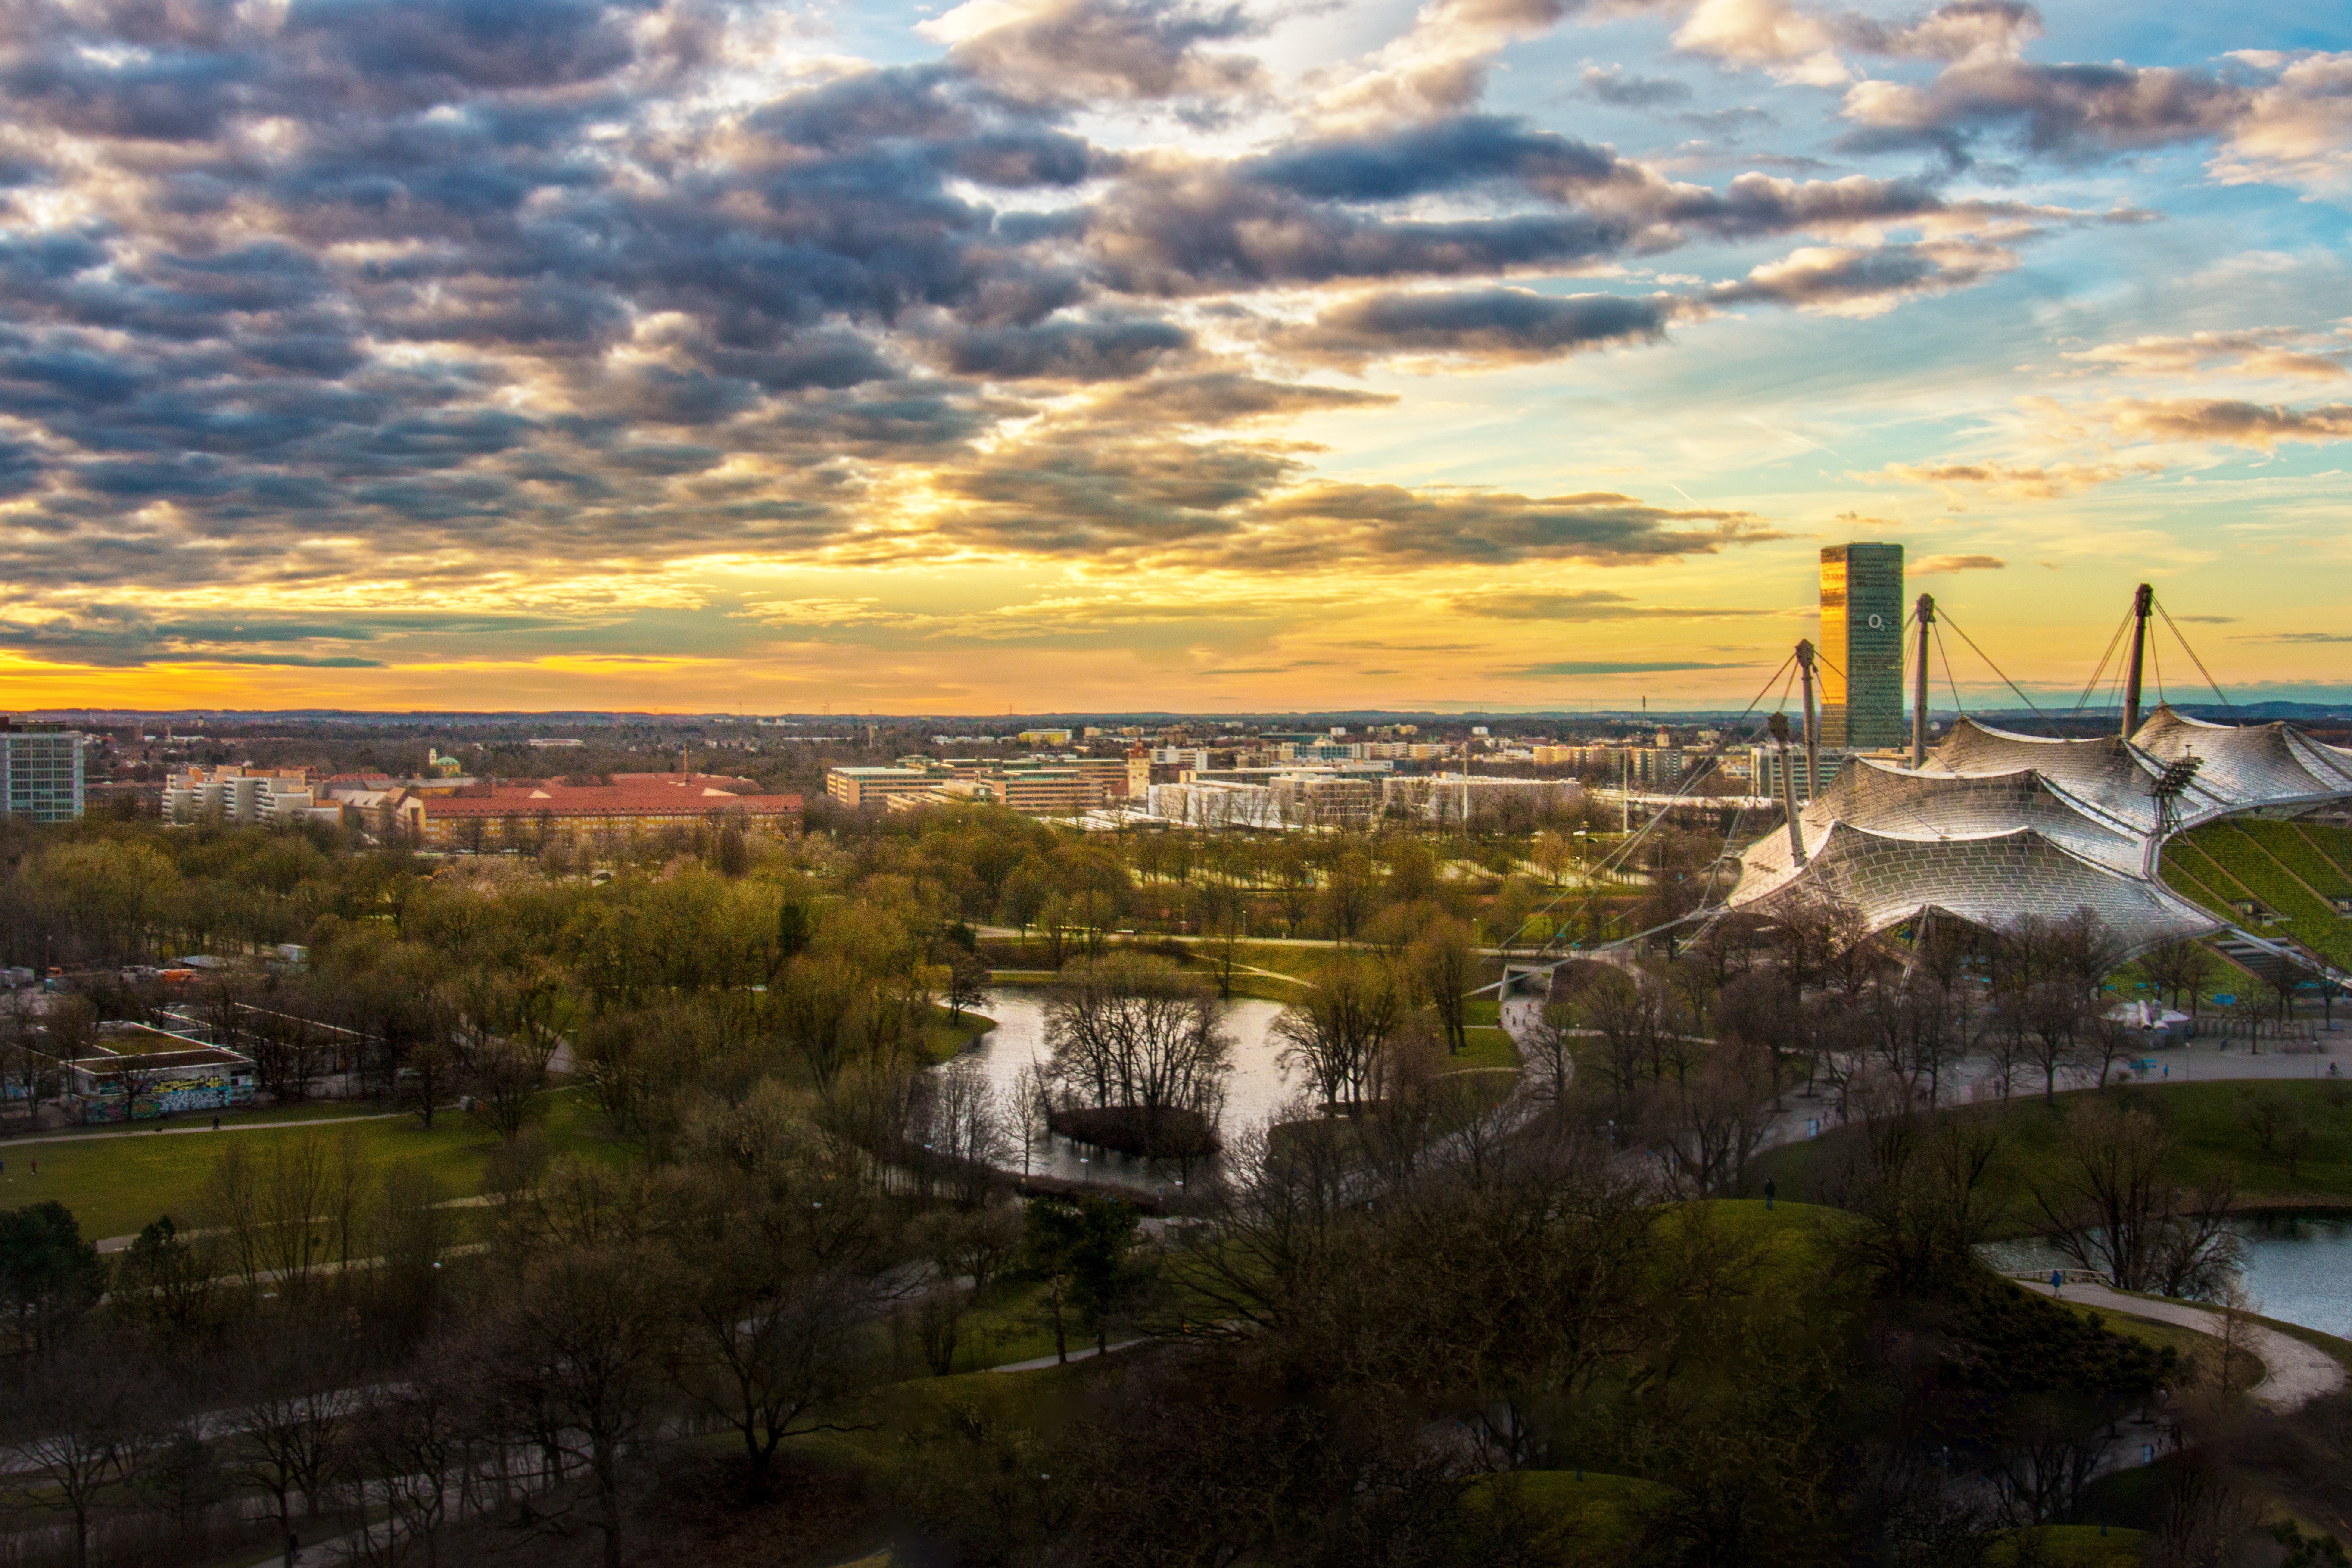
landscape, coast, horizon, cloud, sky, sunset, skyline, night, morning, hill, view, city, atmosphere, river, cityscape, panorama, dusk, evening, twilight, reflection, tower, romantic, landmark, blue, clouds, vision, bavaria, viewpoint, city lights, munich, abendstimmung, night photograph, afterglow, evening sky, blue hour, olympia tower, olympic stadium, olympia mountain